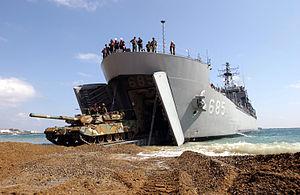
Le Corps des Marines de la République de Corée est le corps d'infanterie de marine de la Corée du Sud chargé, entre autres, des opérations de débarquement et de la protection des îles de la péninsule. Crée le 15 avril 1949, le Corps des Marines ne regroupait alors que 380 militaires. Il est, dans les années 2010, le deuxième plus important corps de Marines au monde, même s'il reste largement plus petit que les autres branches de l'armée sud-coréenne, comme l'Armée de terre de la République de Corée.